St John's railway station

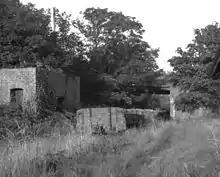
The abandoned Foxdale Line station west of the main site with a solitary "M" series wagon long after its closure; the building remains today and has been a private residence for many years.

In 1886 the Foxdale Railway arrived and operated its trains to/from the MNR's 1884 "New" station which was a short distance north of IMR station on the west side of the road. On paper at least, some MNR trains ran through from Ramsey to Foxdale, but this arrangement may have ceased quite early on, and the service between St John's and Foxdale was usually handled by the Foxdale Coach (MNR 17; later MNR 15, and eventually F39) with a second carriage being added on busy days. It also catered for Ramsey-Douglas through services: through carriages between Ramsey and Douglas were detached from the MNR train and transferred between the two stations. From the 1884 station, the Foxdale line looped around the back (north side) of the IMR station and crossed the Peel line. The bridge that carried the Foxdale Railway over the IMR remains in place at the eastern end of the site.